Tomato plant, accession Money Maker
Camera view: tilt-top (135 deg); turntable rotation: 60 degrees
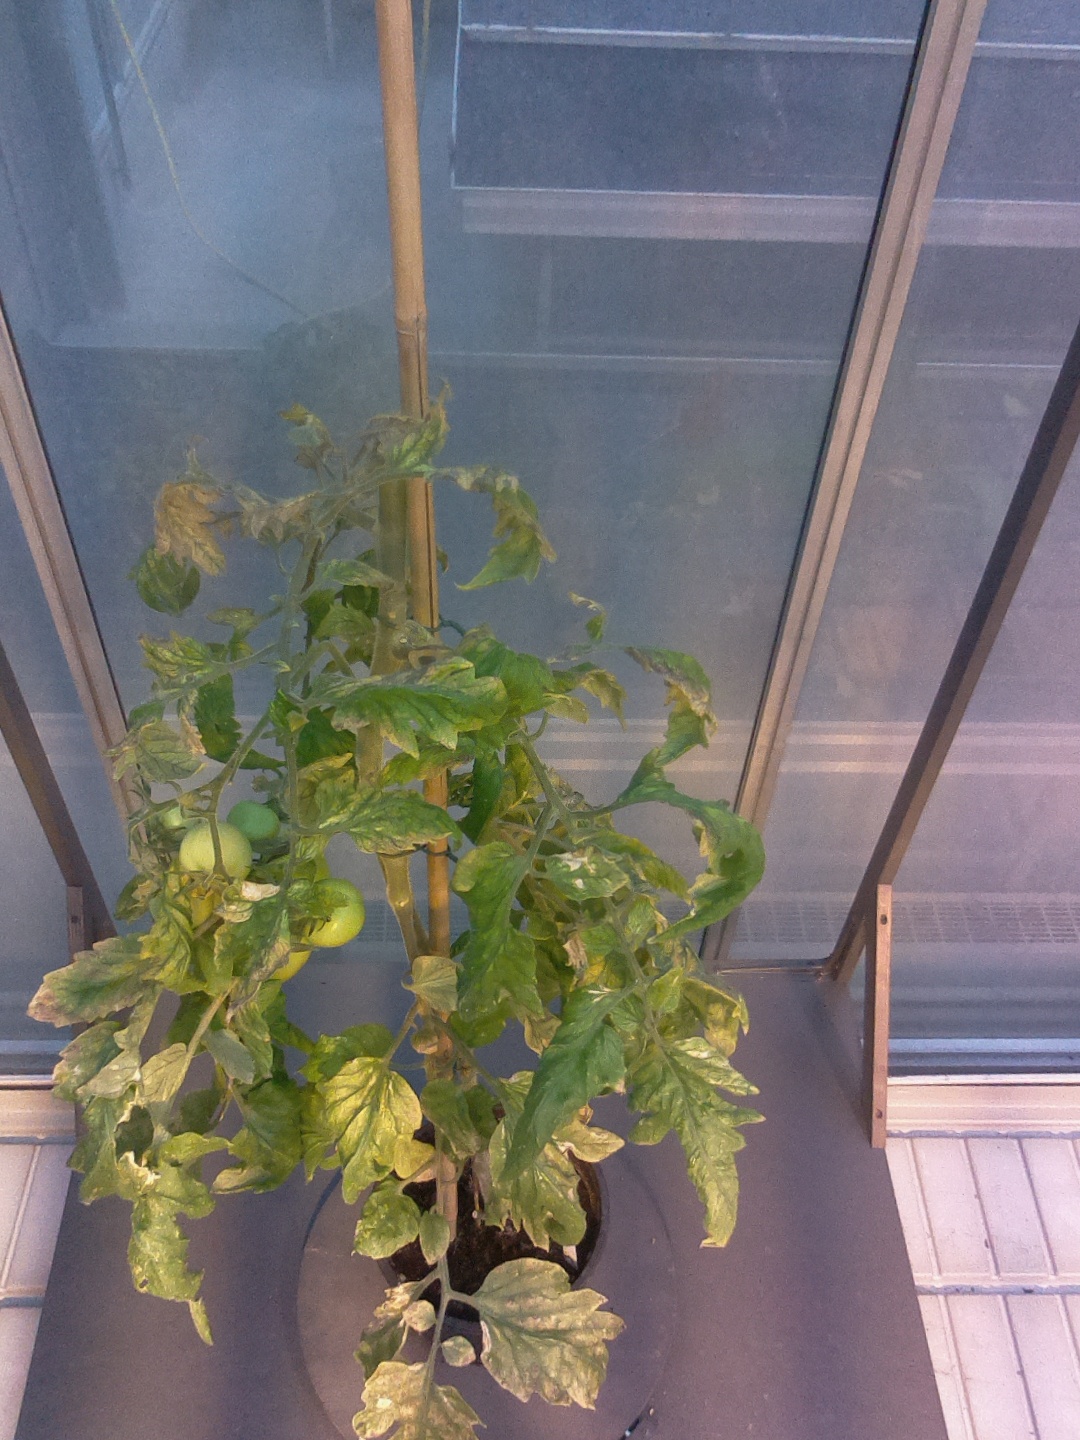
BBCH growth stage 79: 90% -100% of final fruit size